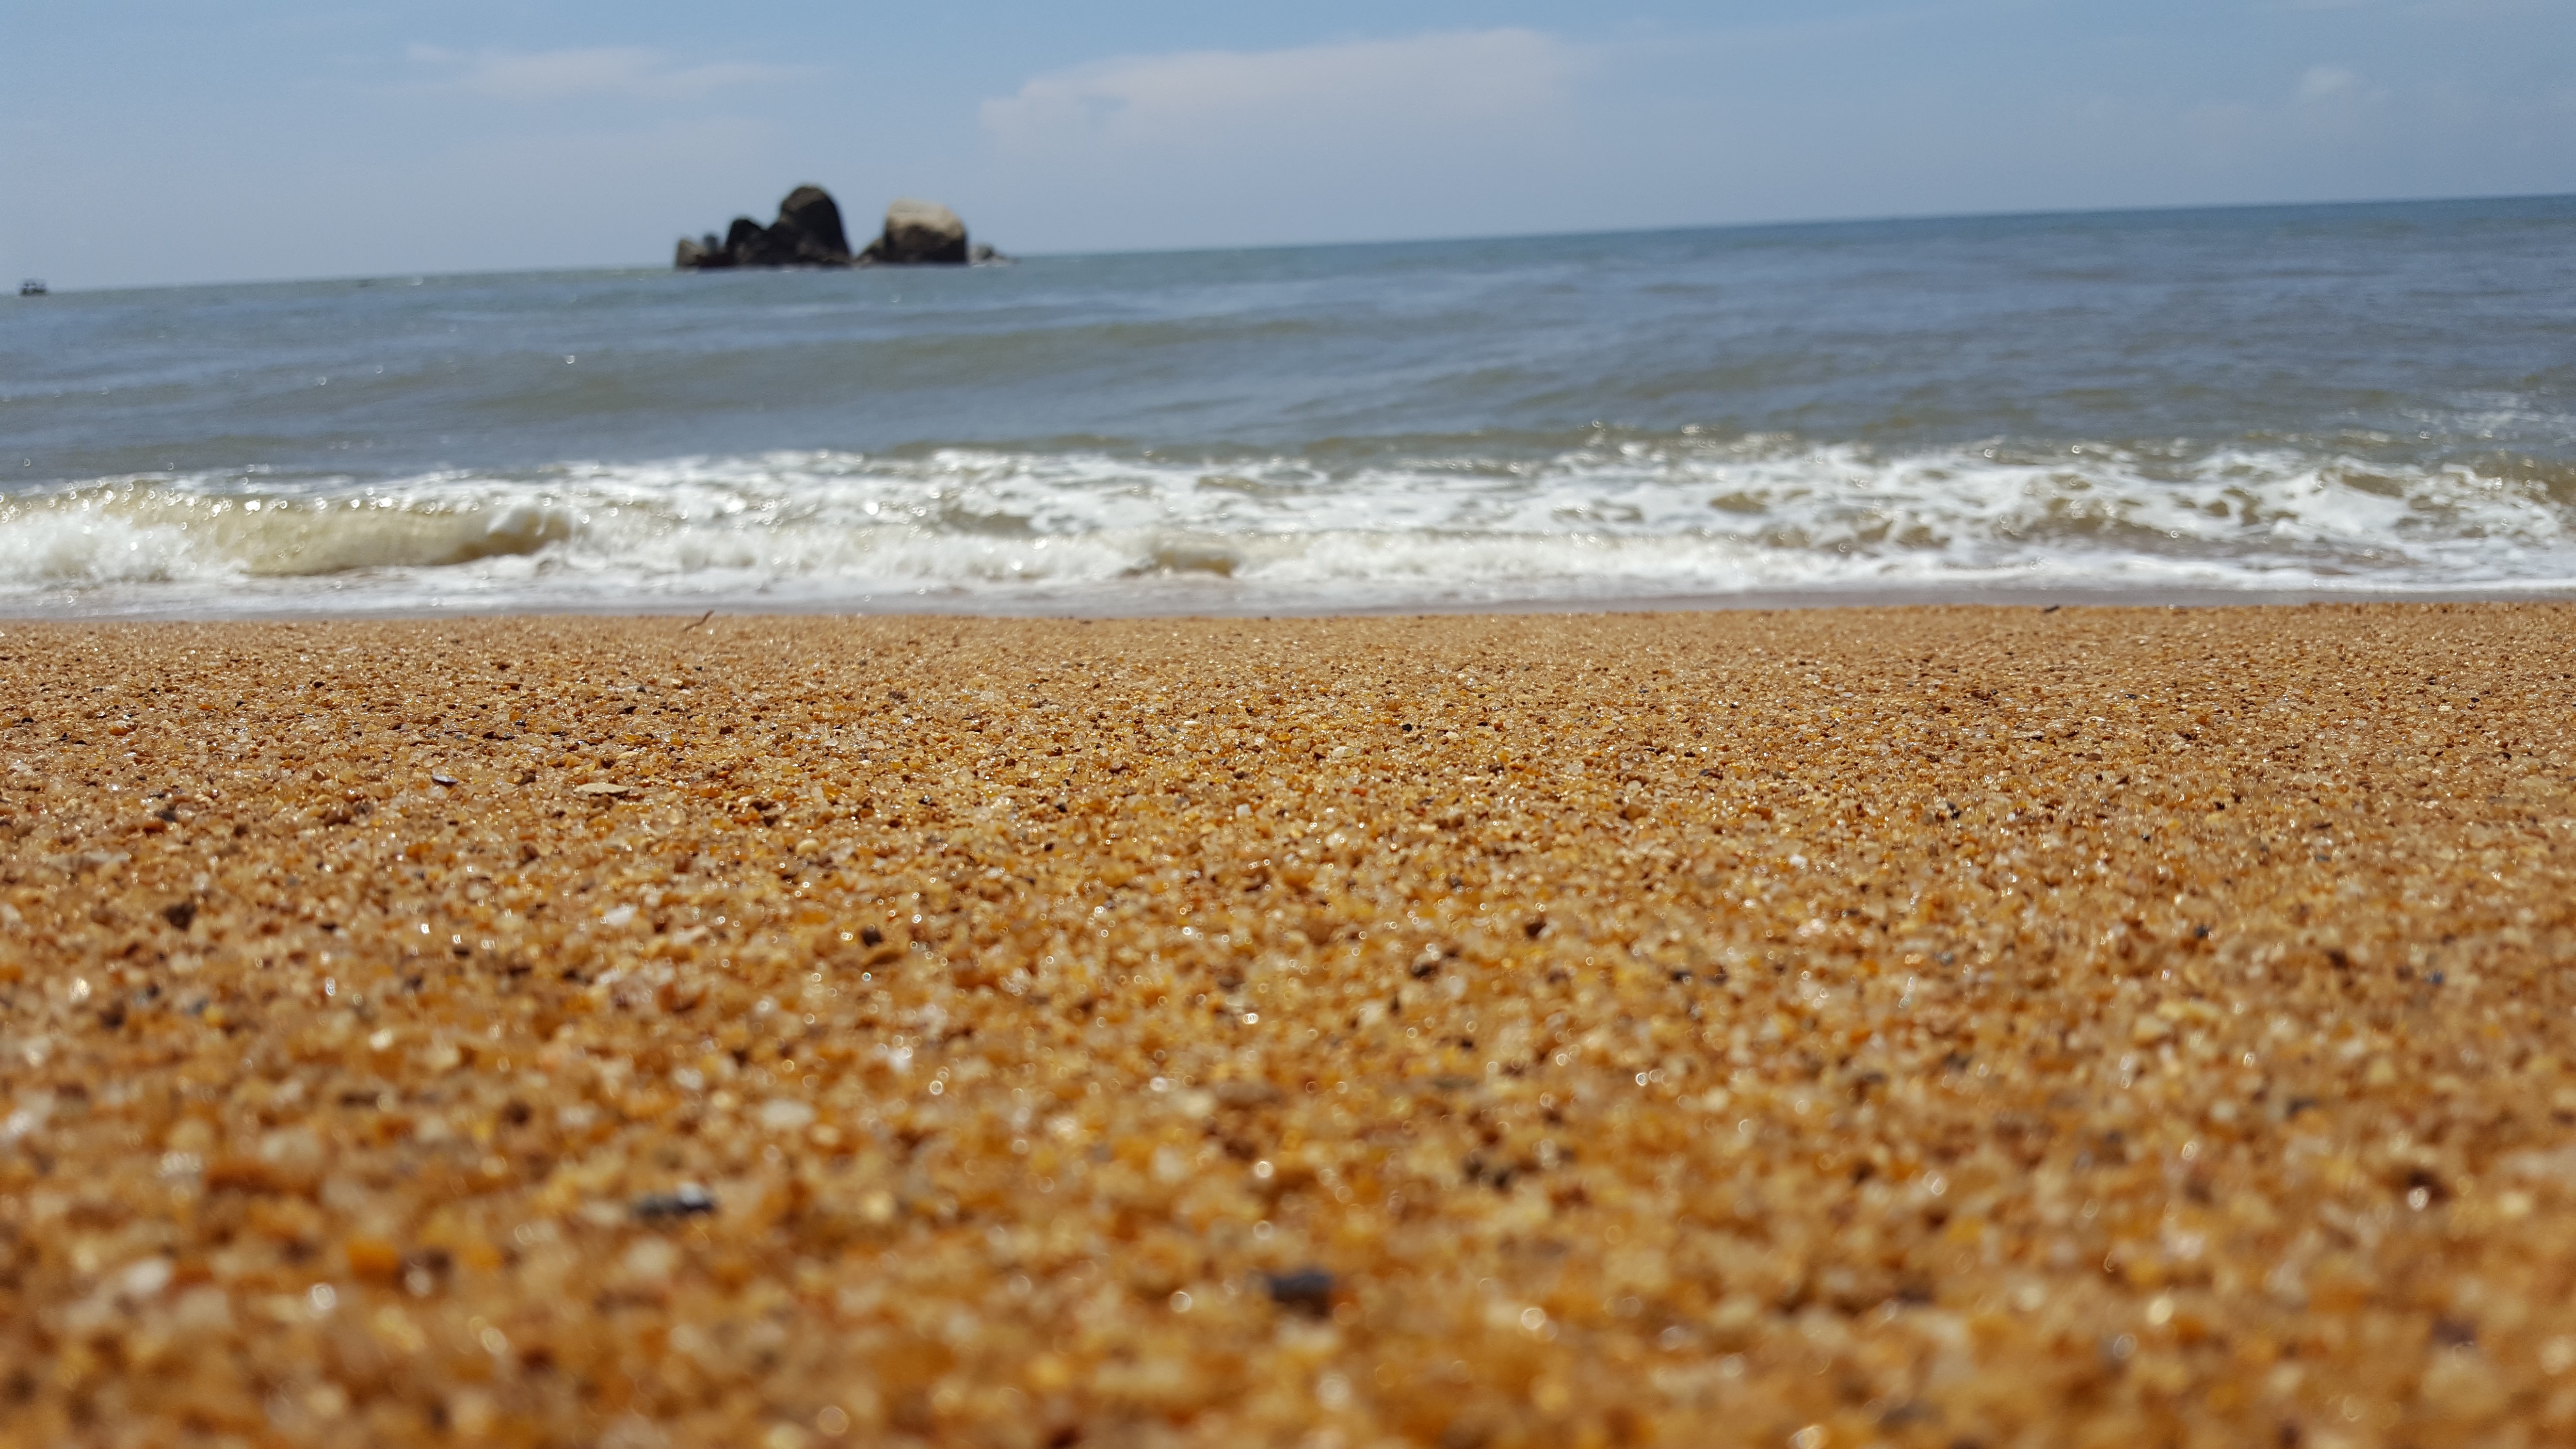
beach, sea, coast, sand, ocean, horizon, shore, wave, material, grass family, wind wave